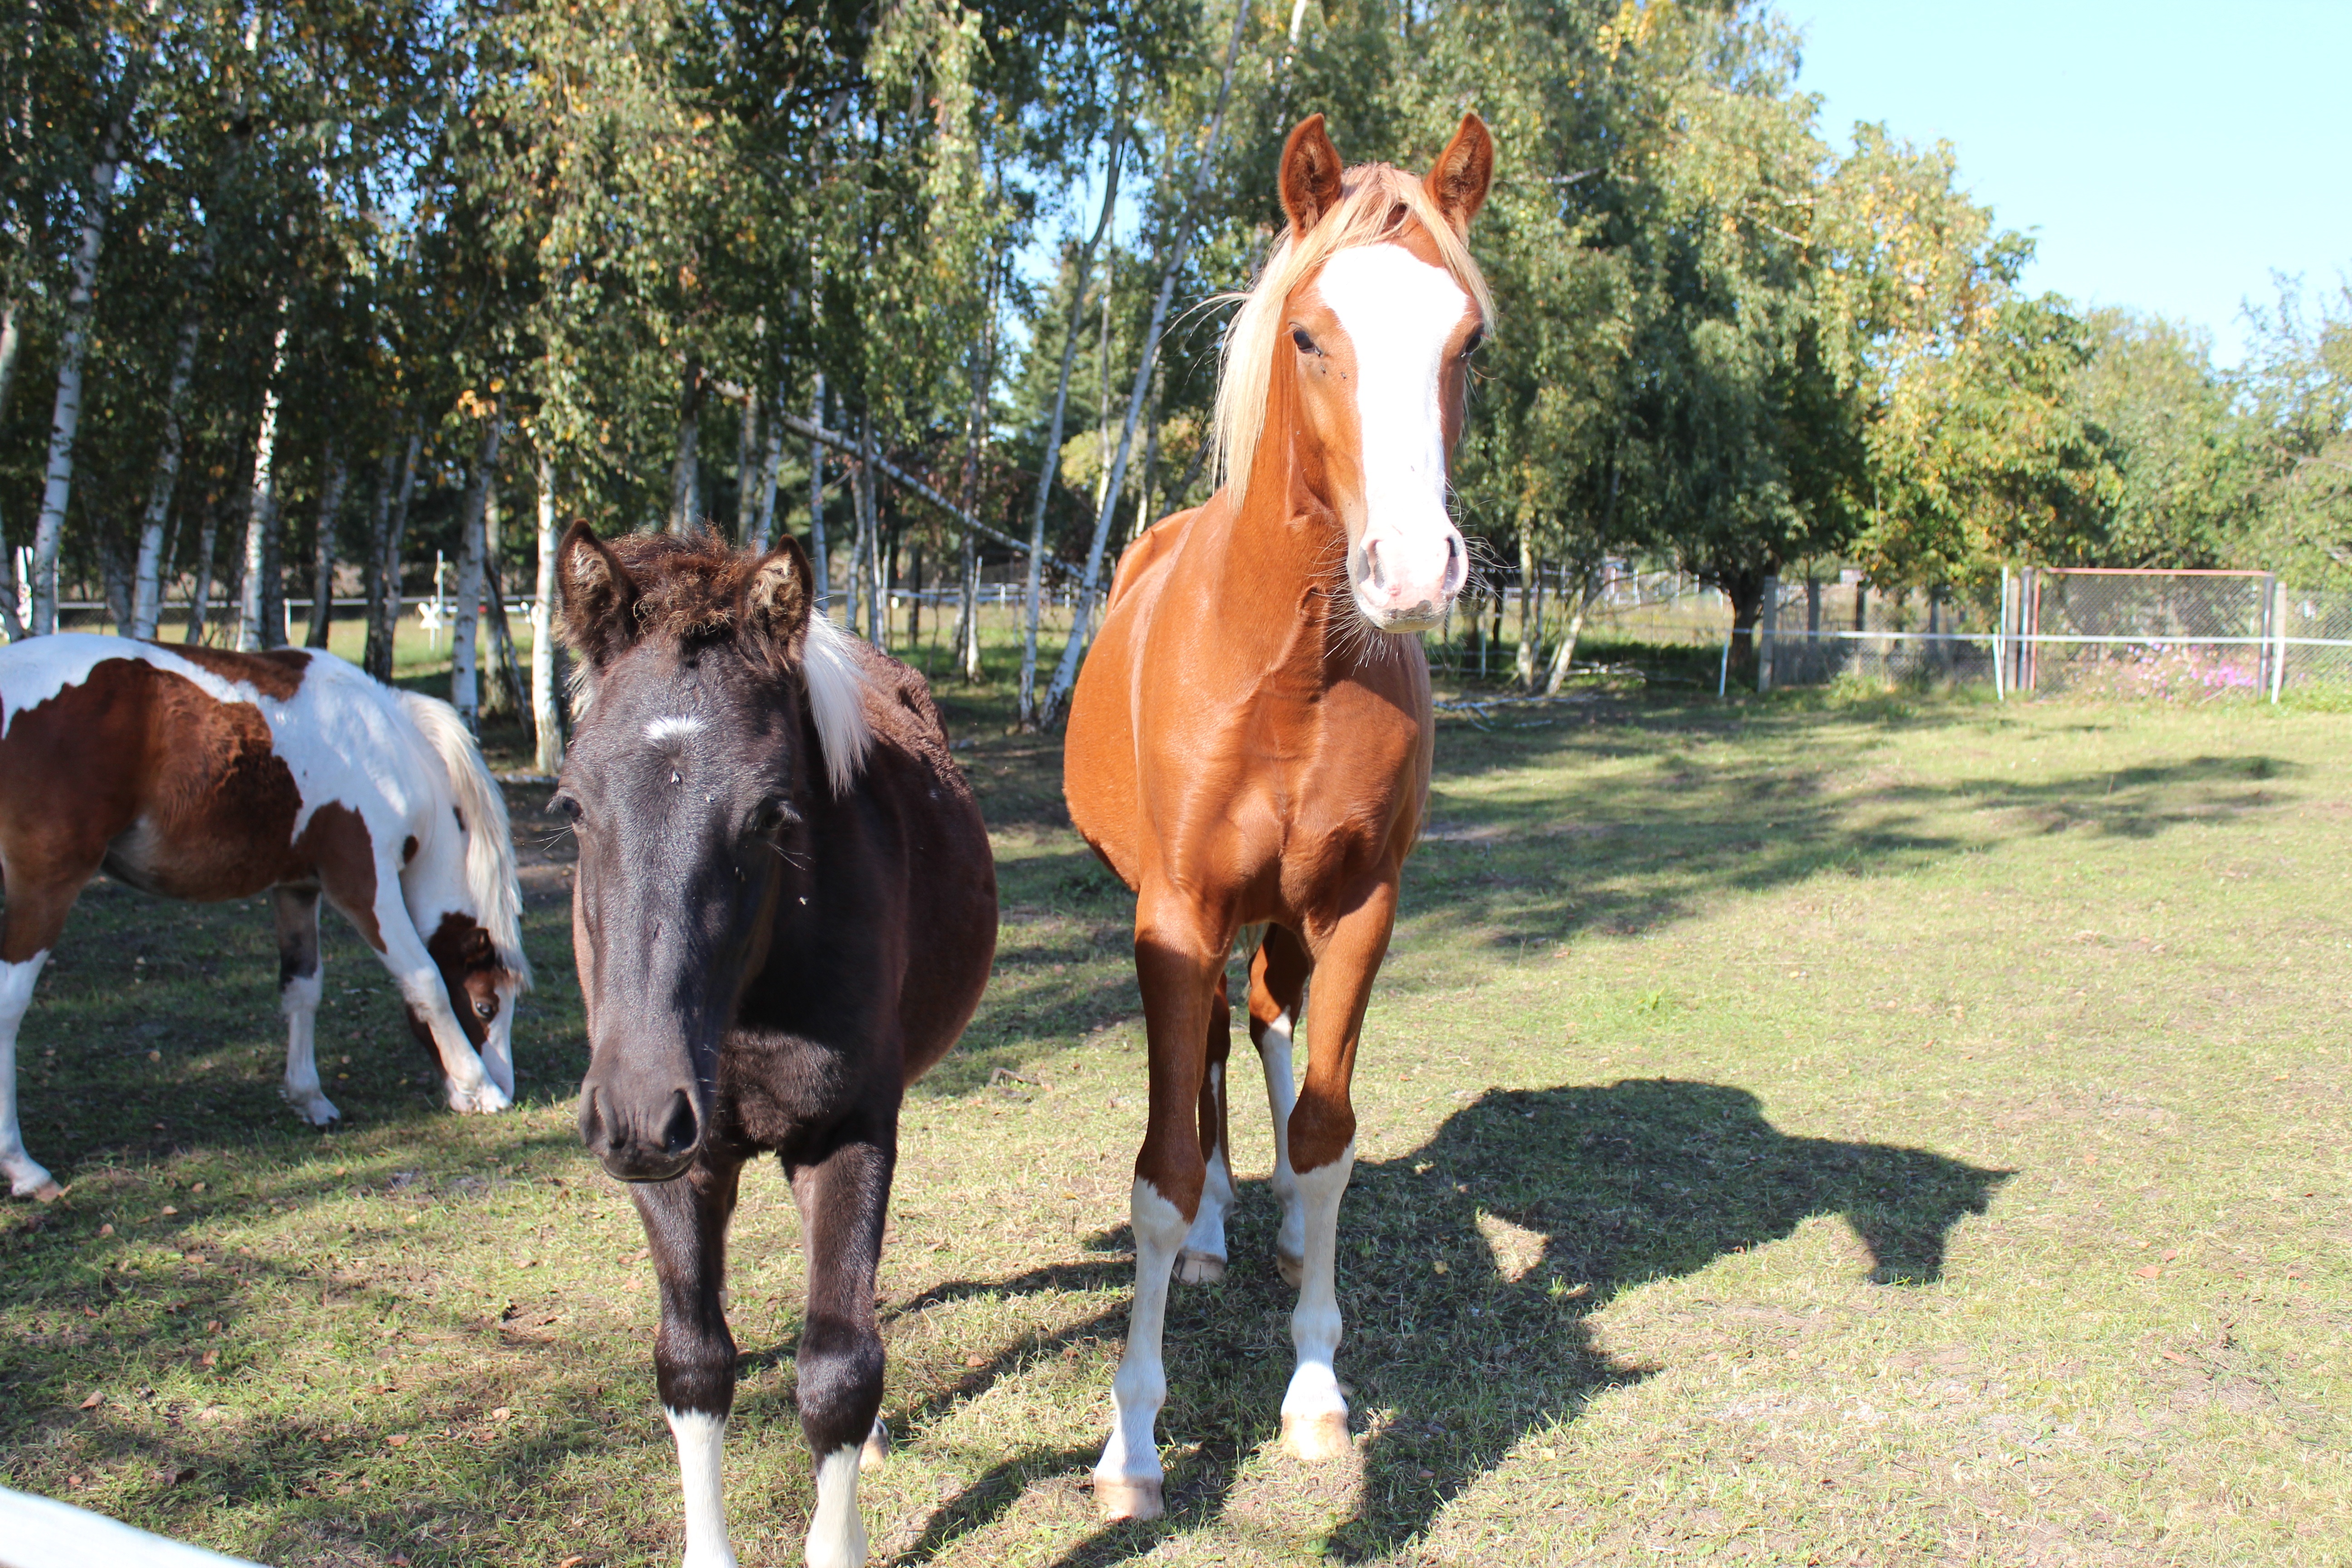
animal, pasture, grazing, horse, brown, rein, mammal, stallion, mane, pony, blaze, mare, foal, pinto, colt, equestrianism, pack animal, eventing, trail riding, german reitponny, horse like mammal, mustang horse, english riding, lewitzer ponny, lewitzer